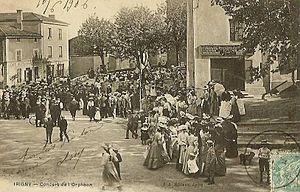
Concert de l'Orphéon à Irigny vers 1906 (la carte a été posté le 10 juin 1906).
Orphéon désigne soit une chorale d'homme, soit un instrument de musique fixe, à cordes et à clavier, dans lequel le son est produit par une roue qui frotte les cordes comme dans une vielle à roue.